Kuopio Governor Palace

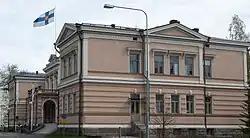
Pictured in 2012

The Kuopio Governor Palace or State Provincial Office of Kuopio is a former government building in Kuopio, Finland, located in the Väinölänniemi district on the Hallituskatu street in the immediate vicinity of Kuopionlahti and Väinölänniemi parks. It was designed by architect Konstantin Kiseleff, who completed the building plan in 1882. The staff of the Administrative Board of the Kuopio Province moved into the building in 1885. It represents the architectural style of the Neo-Renaissance. The building is fully protected from both the outside and inside. The building is owned by the state-owned company Senate Properties and houses the office of the Regional State Administrative Agency for Eastern Finland.